Governors Island

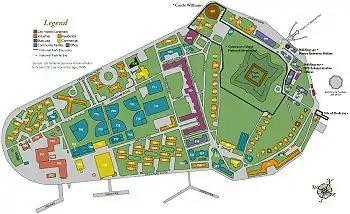
Map showing Coast Guard usage of Governors Island in 1995

An Army community developed on Governors Island during the mid-20th century. The island had three chapels in addition to the movie theater, YMCA, and "officer's club". Recreation was also popular; one common sport was polo, a relic from the 19th century when travel on the island was by horseback. In 1920, a polo playing field was established on the island's Parade Ground. Though a golf course had been built in 1903 near Fort Jay, a new polo-and-golf course called the Governors Island Golf Course was built circa 1925–1926. The course was located on the grounds of Fort Jay, and was sometimes called the "world's crookedest" golf course due to its enclosed nature in a confined space. Tennis courts and swimming pools were also present on Governors Island. Different groupings of recreational areas were generally located according to military hierarchy. The number of houses of worship increased as a Roman Catholic church was built in 1942, followed by a synagogue in 1959.